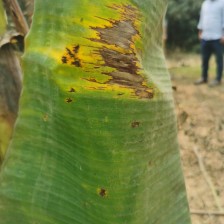
Label: pestalotiopsis